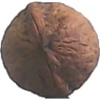
Label: Walnut 1